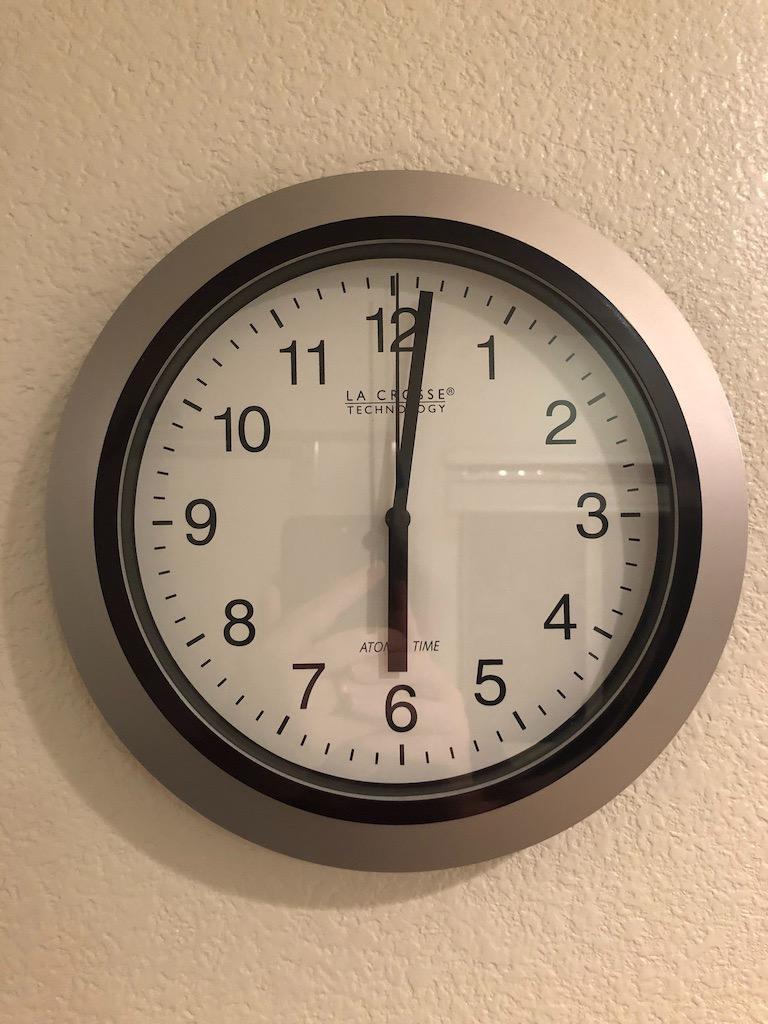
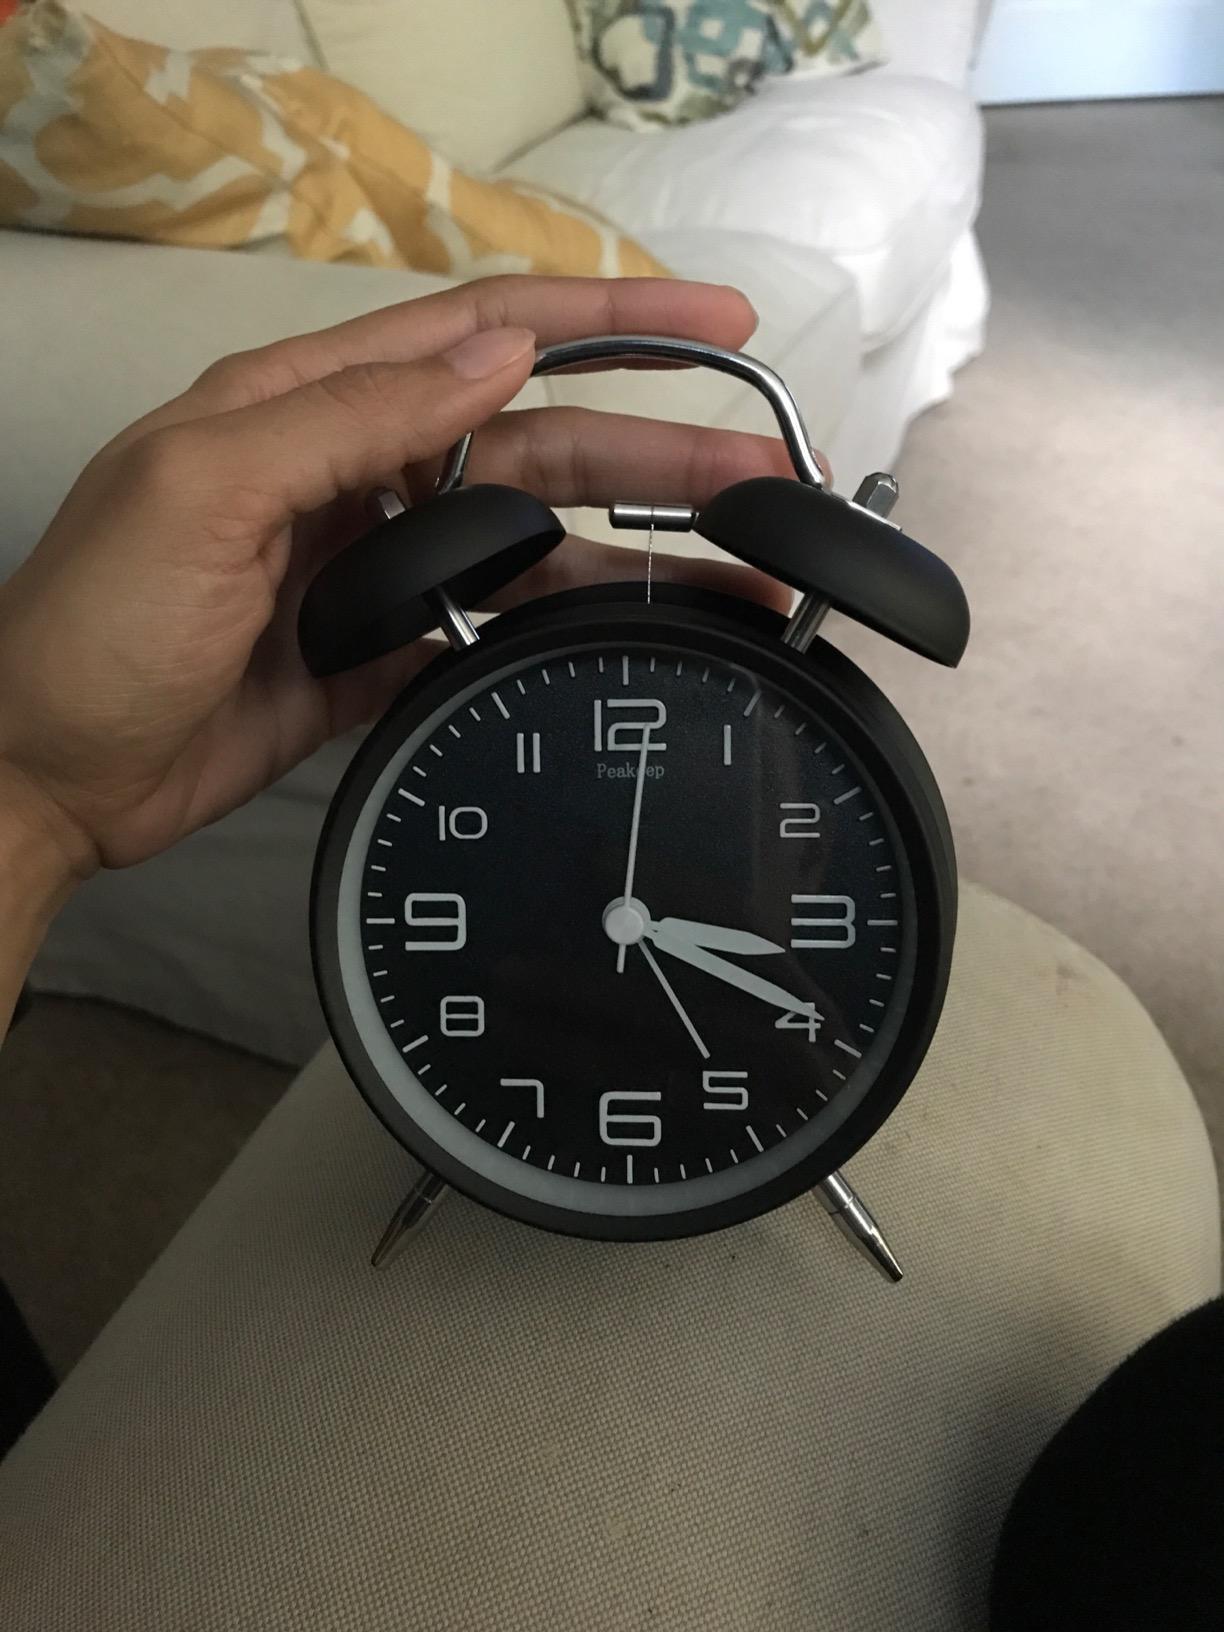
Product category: clock
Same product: no